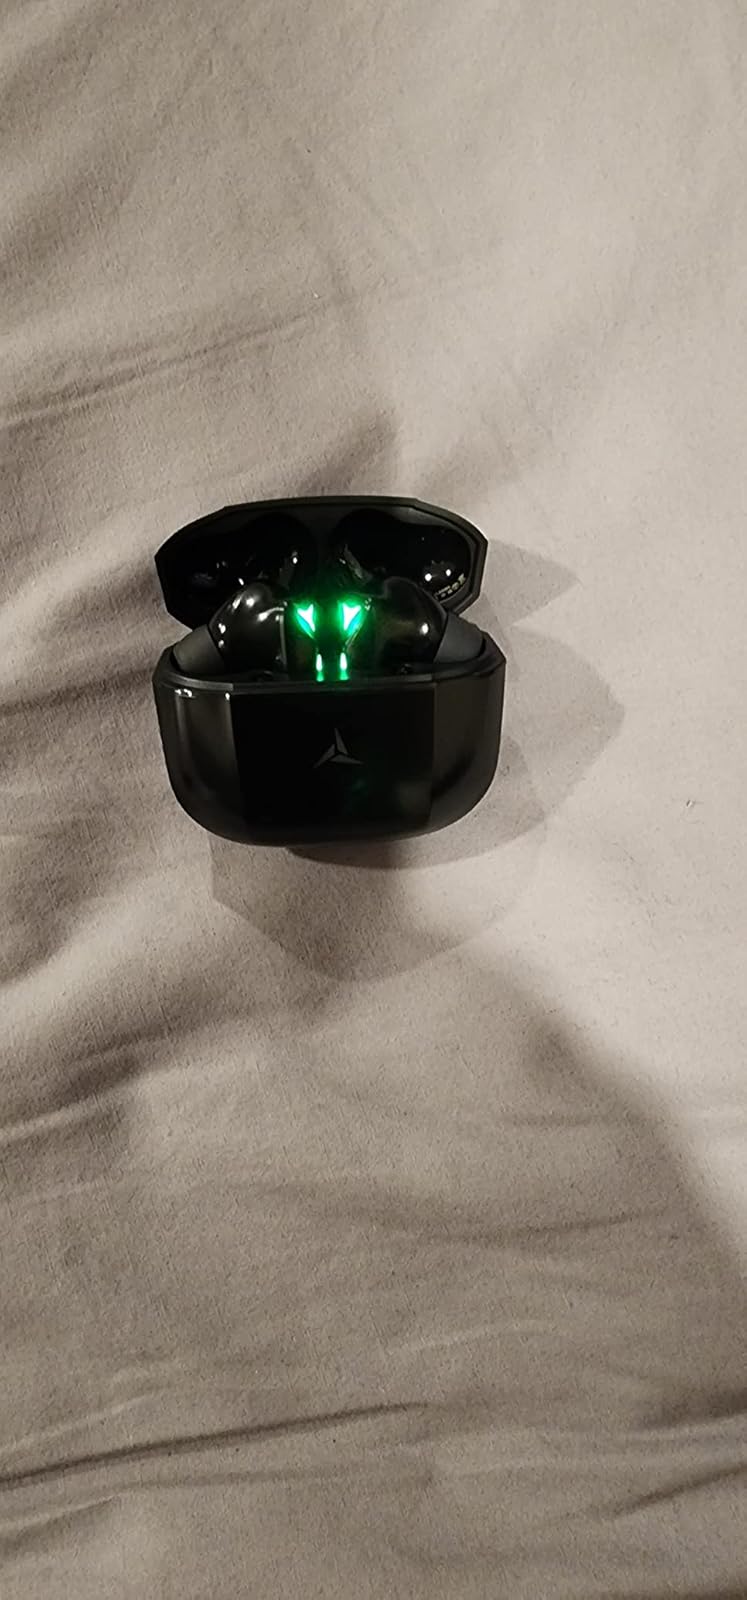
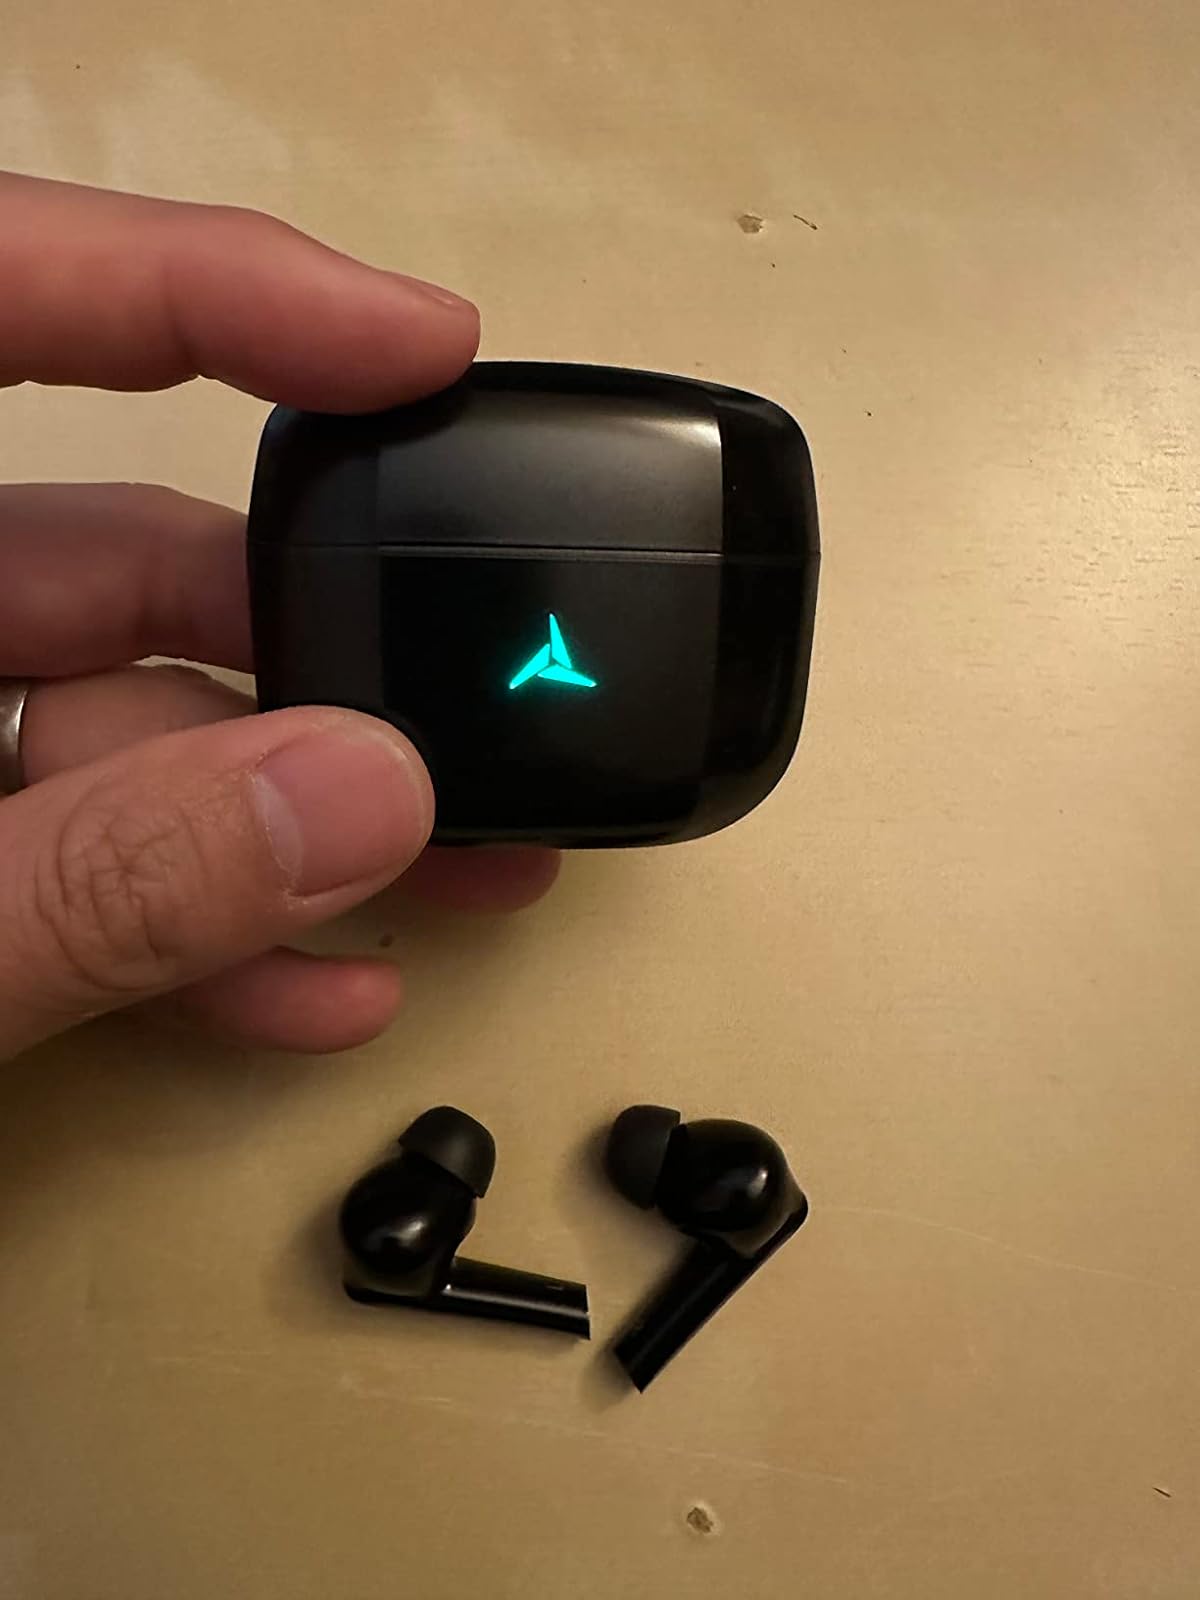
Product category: earbuds
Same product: yes